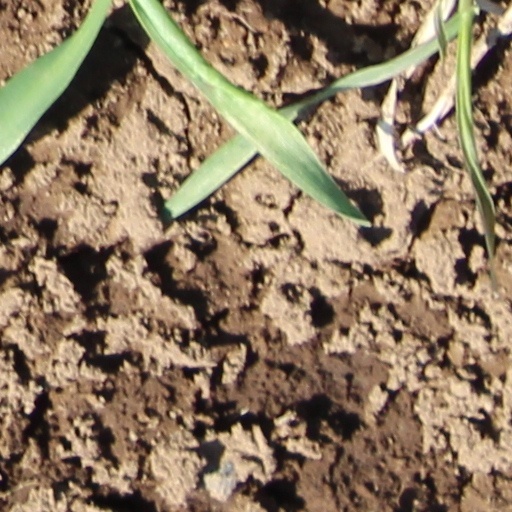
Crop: wheat